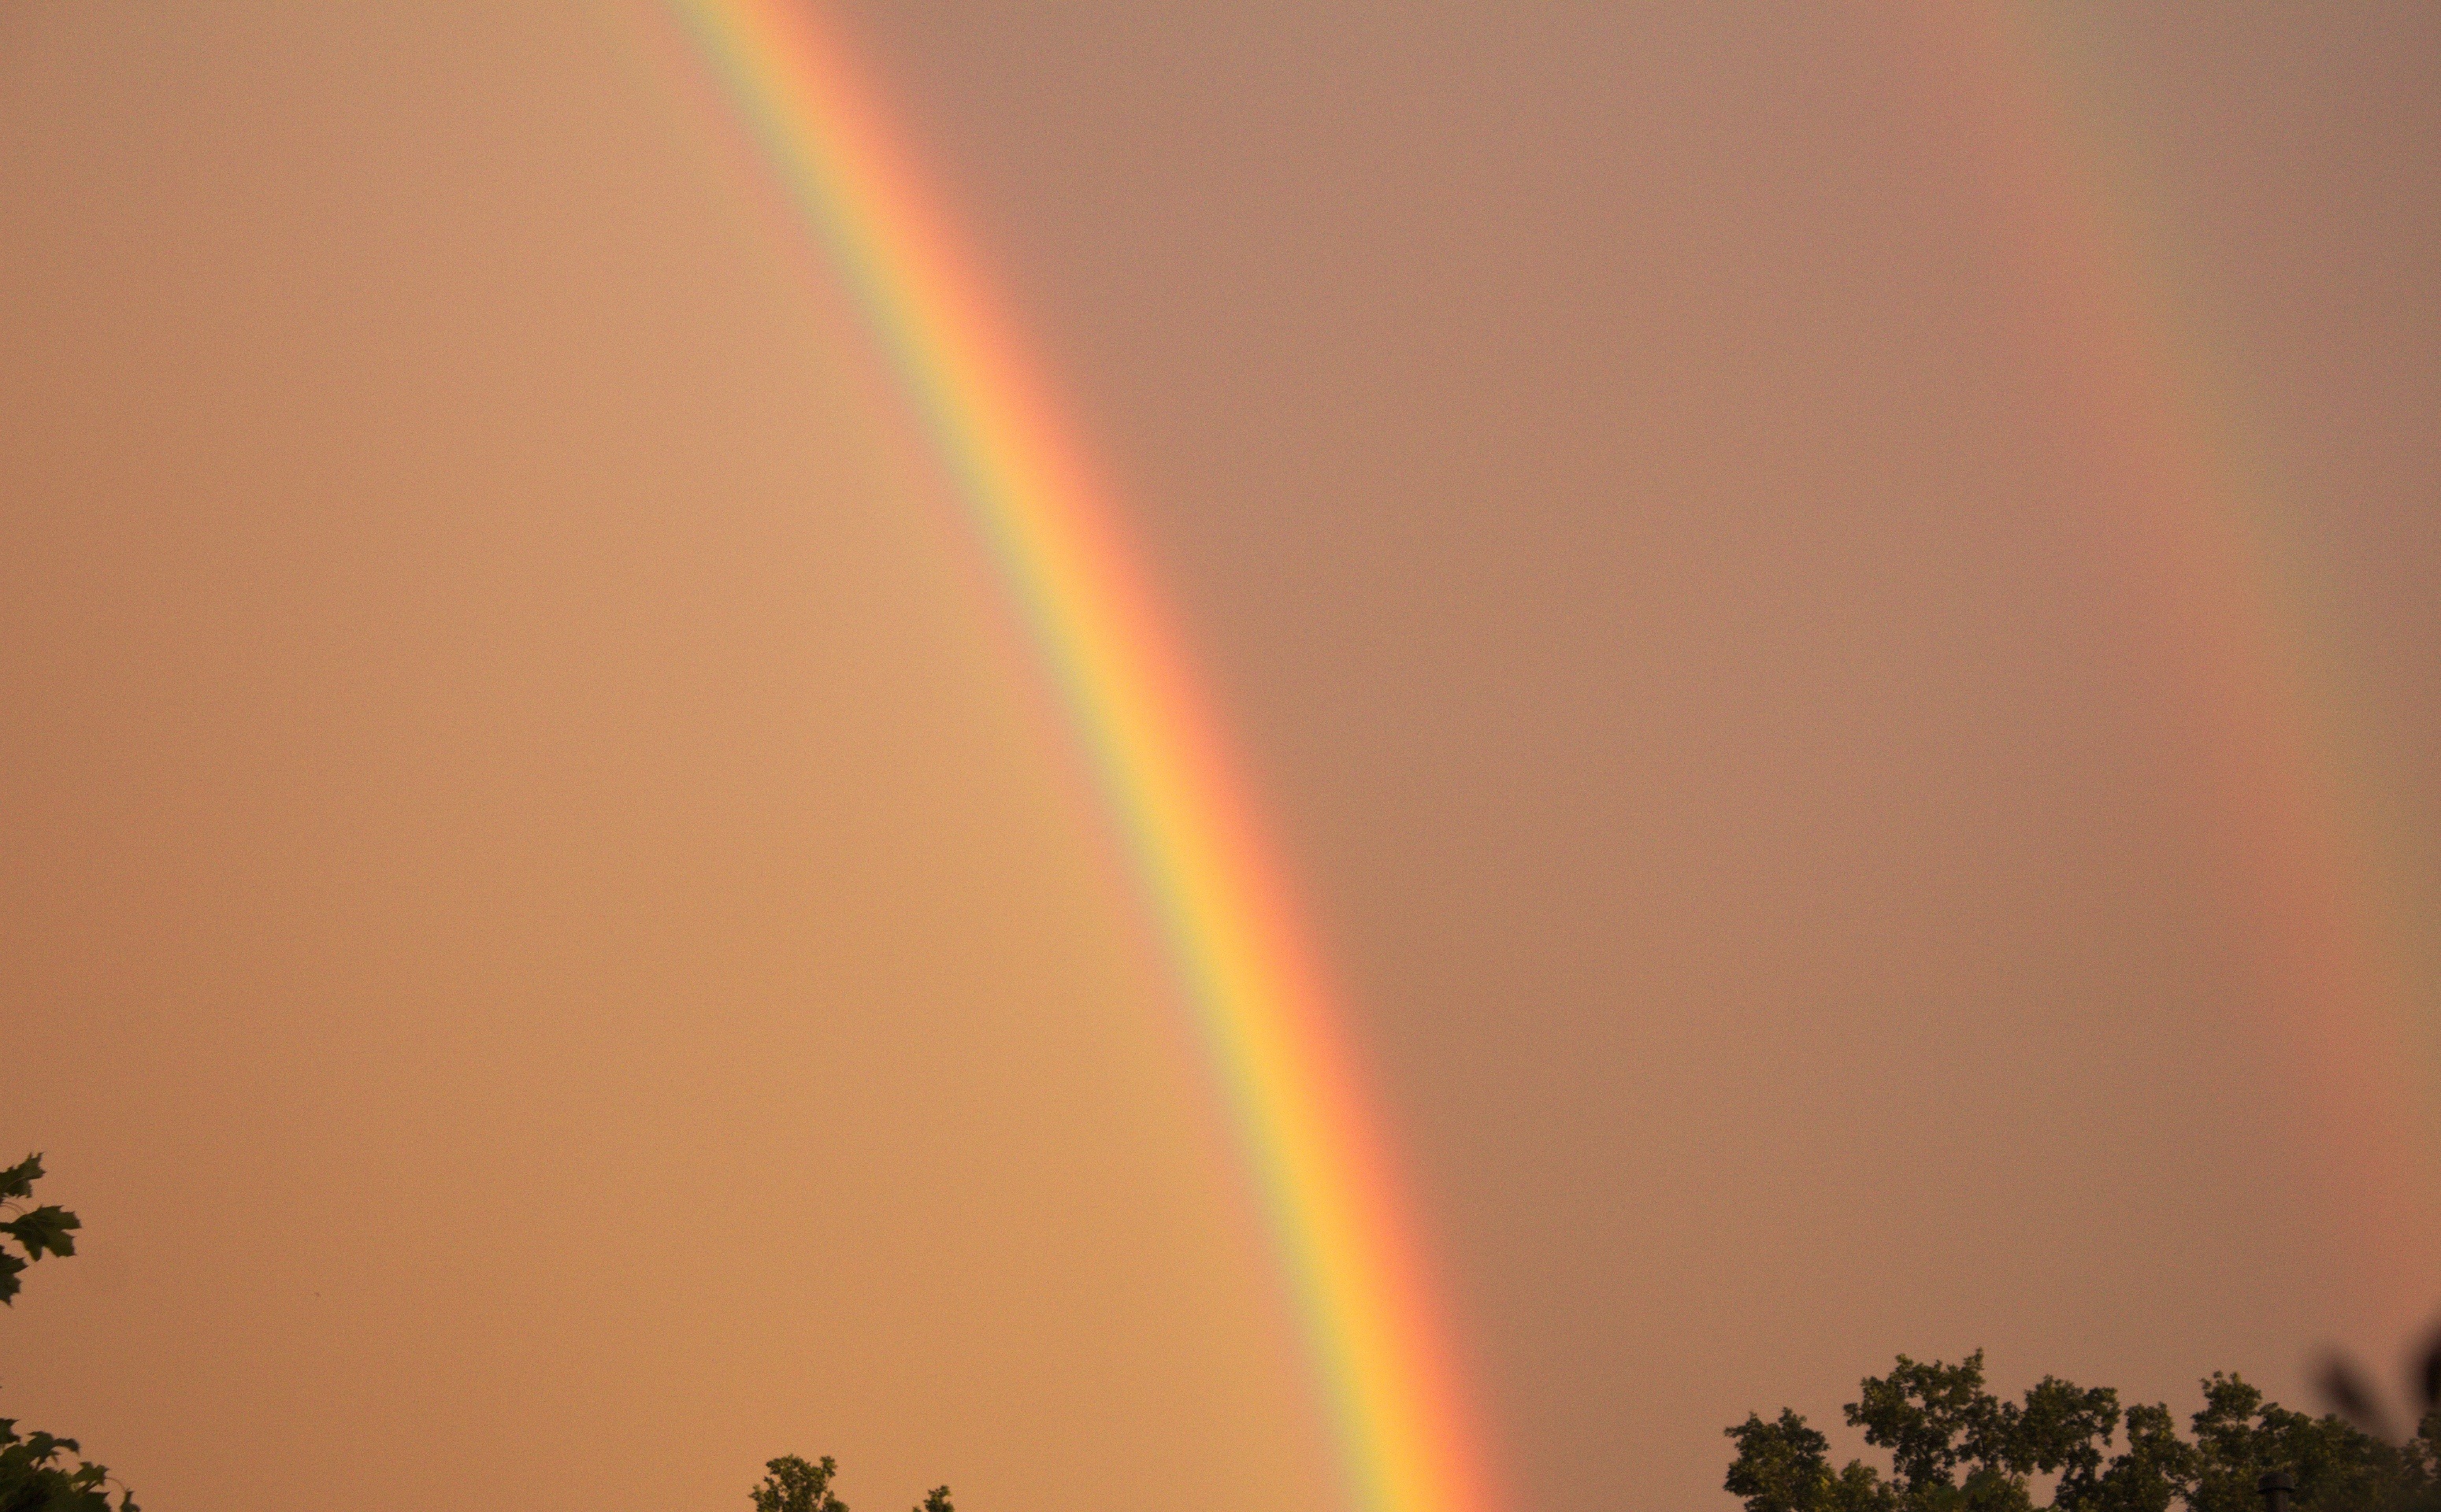
sky, sunlight, atmosphere, weather, double rainbow, rainbow, thunderstorm, natural spectacle, natural phenomenon, meteorological phenomenon, atmosphere of earth